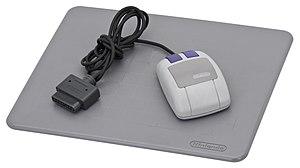
Mario Paint est un jeu vidéo ludo-éducatif de création sorti sur Super Nintendo en 1992. Le jeu est fourni à l'origine avec une souris et son tapis. La souris à boule est grise, munie de deux boutons violets et se connecte directement sur un port manette de la Super Nintendo. Le tapis pour cette console est une plaque de plastique grise très rigide.
La souris Super Nintendo est un périphérique créé par Nintendo en 1992 pour la console de jeux vidéo Super Nintendo. Originellement créée pour être utilisé avec le jeu Mario Paint, la souris Super Nintendo a été vendue dans une offre groupée avec le jeu pour 59,95 $ aux États-Unis et inclut un tapis de souris en plastique. Juste après son introduction, de nombreux autres titres sont sortis avec le support de cet accessoire.